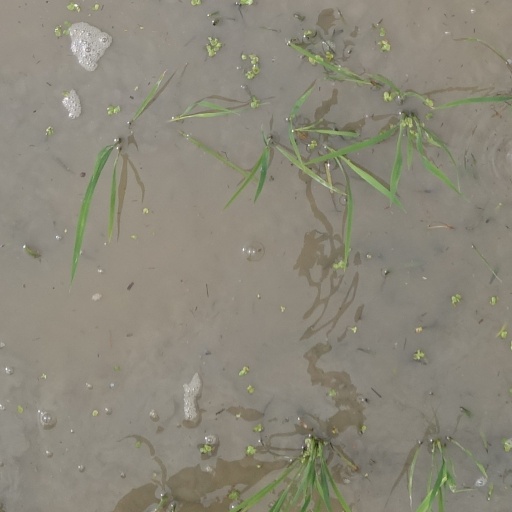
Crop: rice